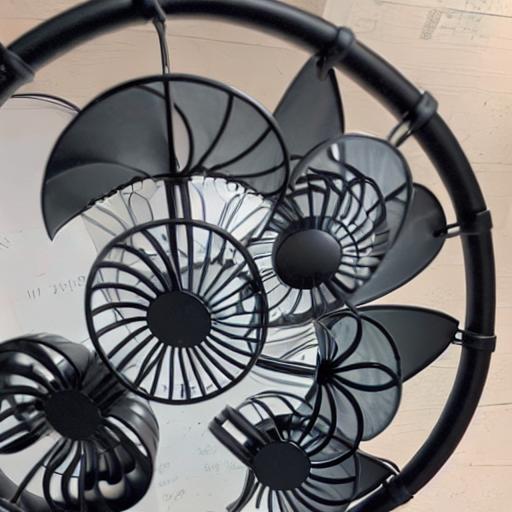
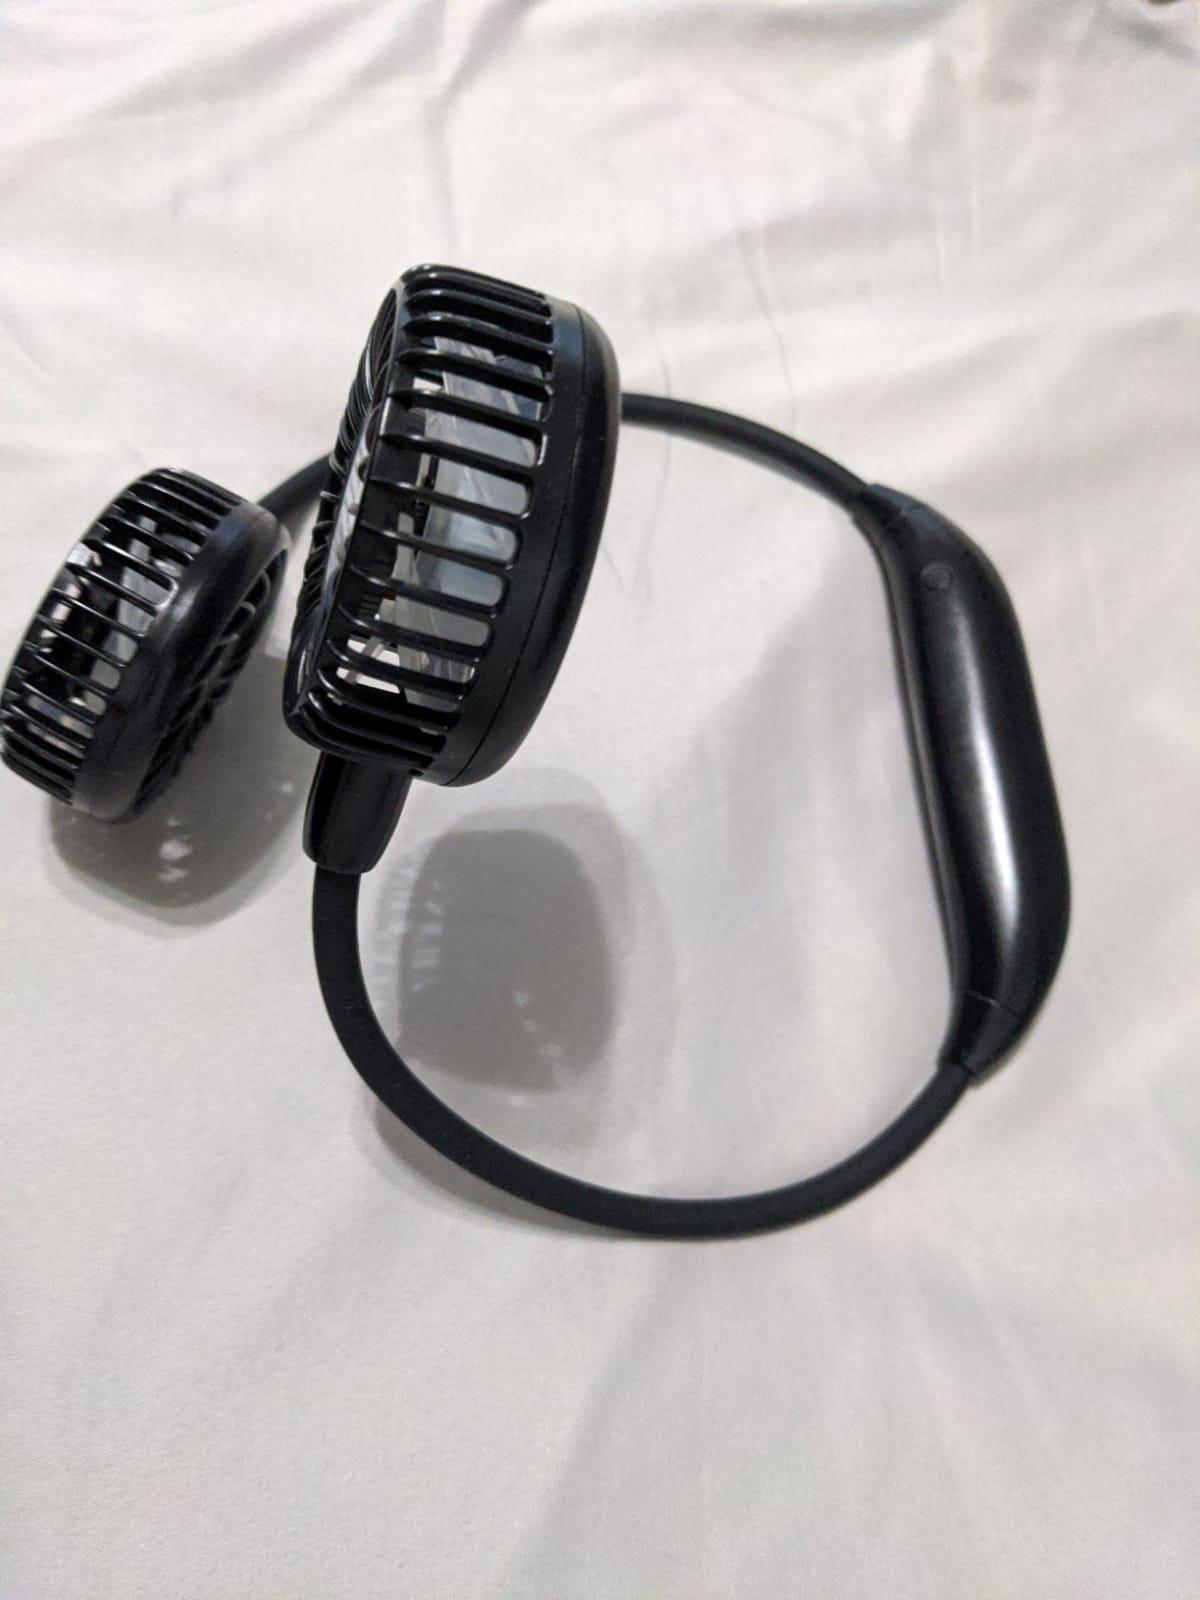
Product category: fan
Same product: no